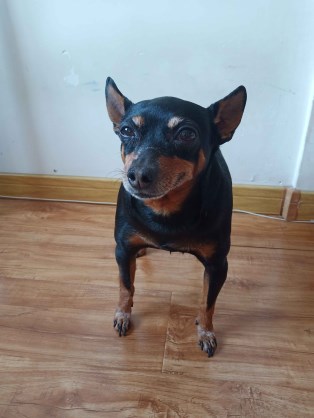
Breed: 561-n000127-miniature_pinscher